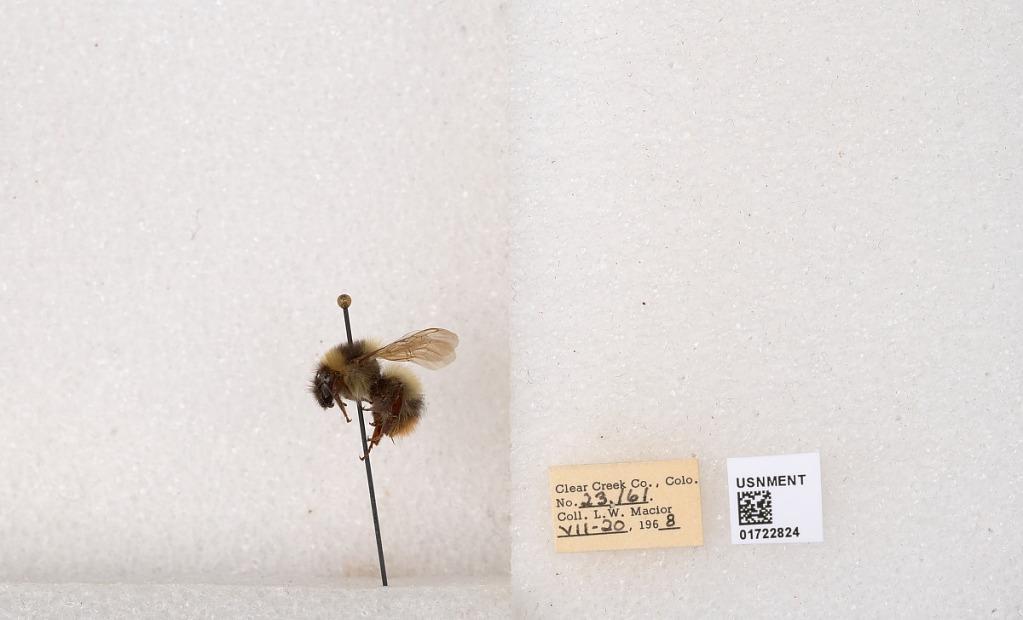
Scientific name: Bombus kirbyellus
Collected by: L. Macior
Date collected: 1968-7-20
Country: United States
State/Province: Colorado
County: Clear Creek
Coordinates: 39.6891, -105.644